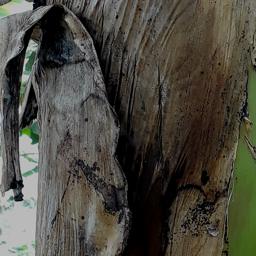
Label: PSEUDOSTEM WEEVIL